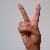
The image shows a hand gesture representing the letter 'V' in Indian Sign Language.